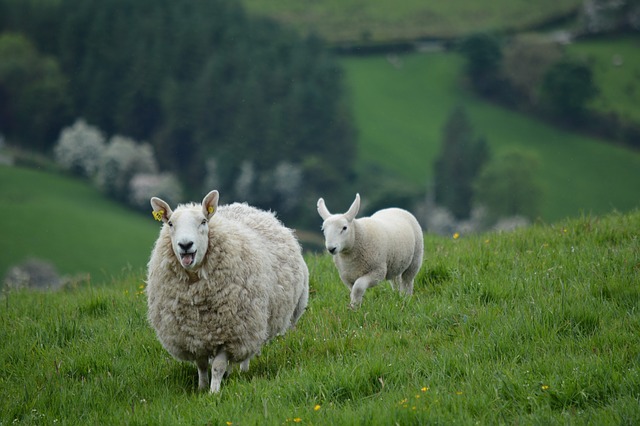
Label: sheep